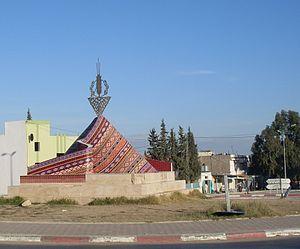
Centre ville d'El Baten dans les environs de Kairouan